Traditional metal working in Mexico

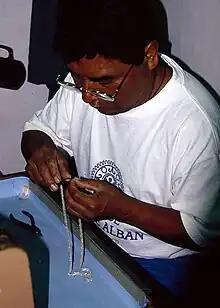
Artisan assembling silver necklace in Oaxaca

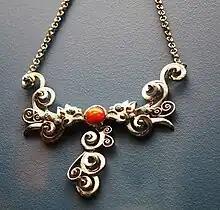
Silver necklace with ruby, emerald and Mexican opal with two jaguars in confrontation from Guadalajara on display at the Museum of Arte Popular in Mexico City

Jewelry making began well before the arrival of the Spanish, with mines providing supplies of metals and stones. The designs of modern Mexican handcrafted jewelry is a mixture of both Spanish and indigenous traditions. Indigenous designs are based on those seen in Mesoamerican codices and artifacts from archeological sites. Most of Mexico's fine jewelry is made in silver, with the most important center being Taxco, Guerrero. A lesser known center is San Felipe del Progreso in the State of Mexico. Here traditional Mazahua jewelry has seen a revival, especially the production of earrings used for Mazahua weddings, but also bracelets and necklaces. In Guanajuato, jewelry making focuses on cast silver in colonial style often decorated with images of birds along with glass beads and pearls. In Pátzcuaro, artisans made necklaces and earrings of smooth or scratched silver, often with small dangling fish, combined with red and black porcelain beads. In Yalalag, Oaxaca they make silver necklaces with colonial era style crosses. In Huetamo and Zitácuaro, they made dangling earrings called arracadas of silver with images of leaves, flowers and birds. In Huazolotitlán, Oaxaca, they make beaded necklaces with crosses and small animals made of silver.